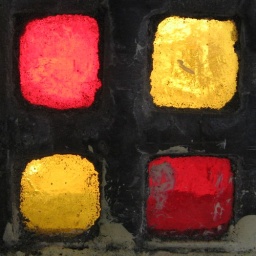
1930s glass in the front door of our house. Added to Cream of the Crop as a personal favourite.